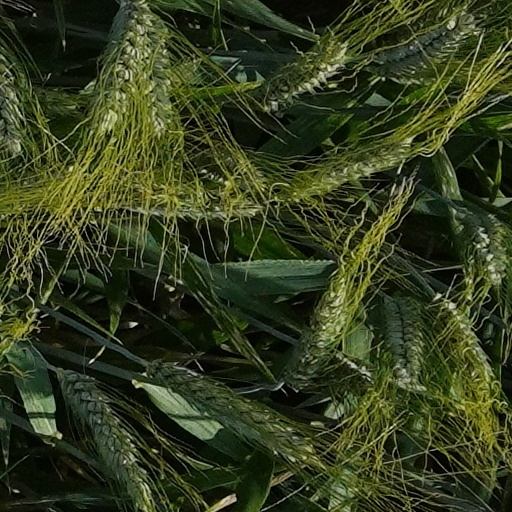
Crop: wheat